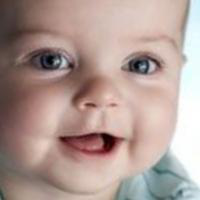
Age group: age 01-10